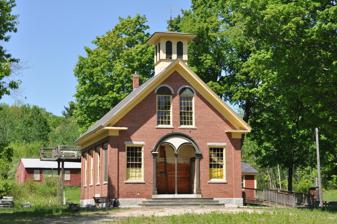
Building: North Weare Schoolhouse
Country: United States of America
Year built: 1856
United States historic place North Weare Schoolhouse U.S. National Register of Historic Places Show map of New Hampshire Show map of the United States Location Old Concord Stage Rd., N side, E of the jct. with NH 114 , Weare, New Hampshire Coordinates 43°6′40″N 71°44′56″W / 43.11111°N 71.74889°W / 43.11111; -71.74889 Area 0.4 acres (0.16 ha) Built c. 1856 ( 1856 ) Architectural style Italianate, Federal, Greek Revival NRHP reference No. 95001051 Added to NRHP September 6, 1995 The North Weare Schoolhouse is a historic school building on Old Concord State Road in northern Weare, New Hampshire . Built about 1856, it is a stylistically distinctive vernacular mixing of Federal, Greek Revival, and Italianate styling. It is the most architecturally distinctive of Weare's surviving 19th-century schoolhouses. It was used as a public school until 1952, and then served as a grange hall until the 1980s. The building was listed on the National Register of Historic Places in 1995. Description and history The North Weare Schoolhouse is located on Old Concord Stage Road ( New Hampshire Route 77 ), a short way east of its junction with New Hampshire Route 114 . It is set back from the road, with a circular drive in front that is fringed by mature trees. The building is a 1½-story brick structure with a gabled roof topped by a square belfry with round-arch louvered openings. The front facade is three bays wide, with entrances recessed in a round-arch opening framed by cast-iron columns. In the gable above there are two sash windows topped by blind rounded fans. The bays on the building sides, and its corners, are articulated by brick pilasters. The school was built in 1856 to serve the town's 16th school district. It is architecturally the must unusual of the town's 19th-century district schools, and is the only one to be built in brick. It continued in this use until 1952, and was one of the last four district schools to be closed in the town. From 1960 to 1985 it housed the local chapter of the Grange . See also National Register of Historic Places listings in Hillsborough County, New Hampshire References